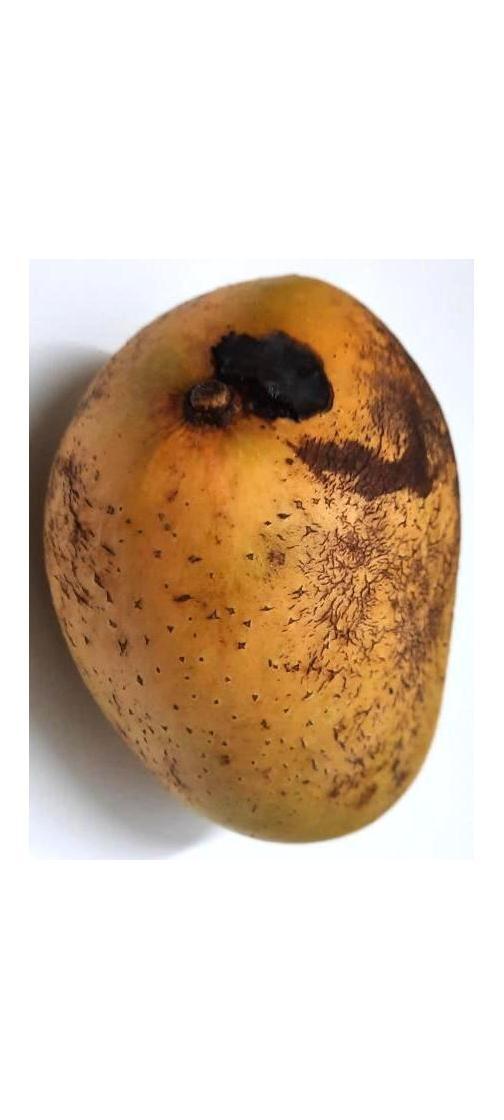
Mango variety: Ashshina Classic